Wool Winder

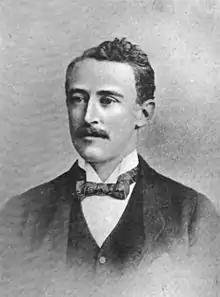
Colonel Edward Baird bred and owned Wool Winder during his racing career.

In April Wool Winder won the Castle Plate, a one and a quarter mile race run at Warwick. Ridden by Otto Madden, Wool Winder was second in the Derby on 5 June to Orby by two lengths, beating third-place finisher Slieve Gallion by half a length. The colt had not been in contention until the last quarter mile but then made rapid progress in the closing stages: he was considered an unlucky loser, with Madden being criticised for giving him too much ground to make up. On 15 June he won the Duchess of York Plate at Hurst Park and on 20 June won the 44th New Biennial Stakes. At Lingfield, Wool Winder emulated his dam by winning the £1,675 Lingfield Park Plate by beating the 1906 St. Leger winner Troutbeck, followed closely by a win in the Sussex Stakes. On 15 August, he won the City of London's Breeders' Foal Stakes, for which St. Windeline walked-over in 1902, at 100 to 15 odds.